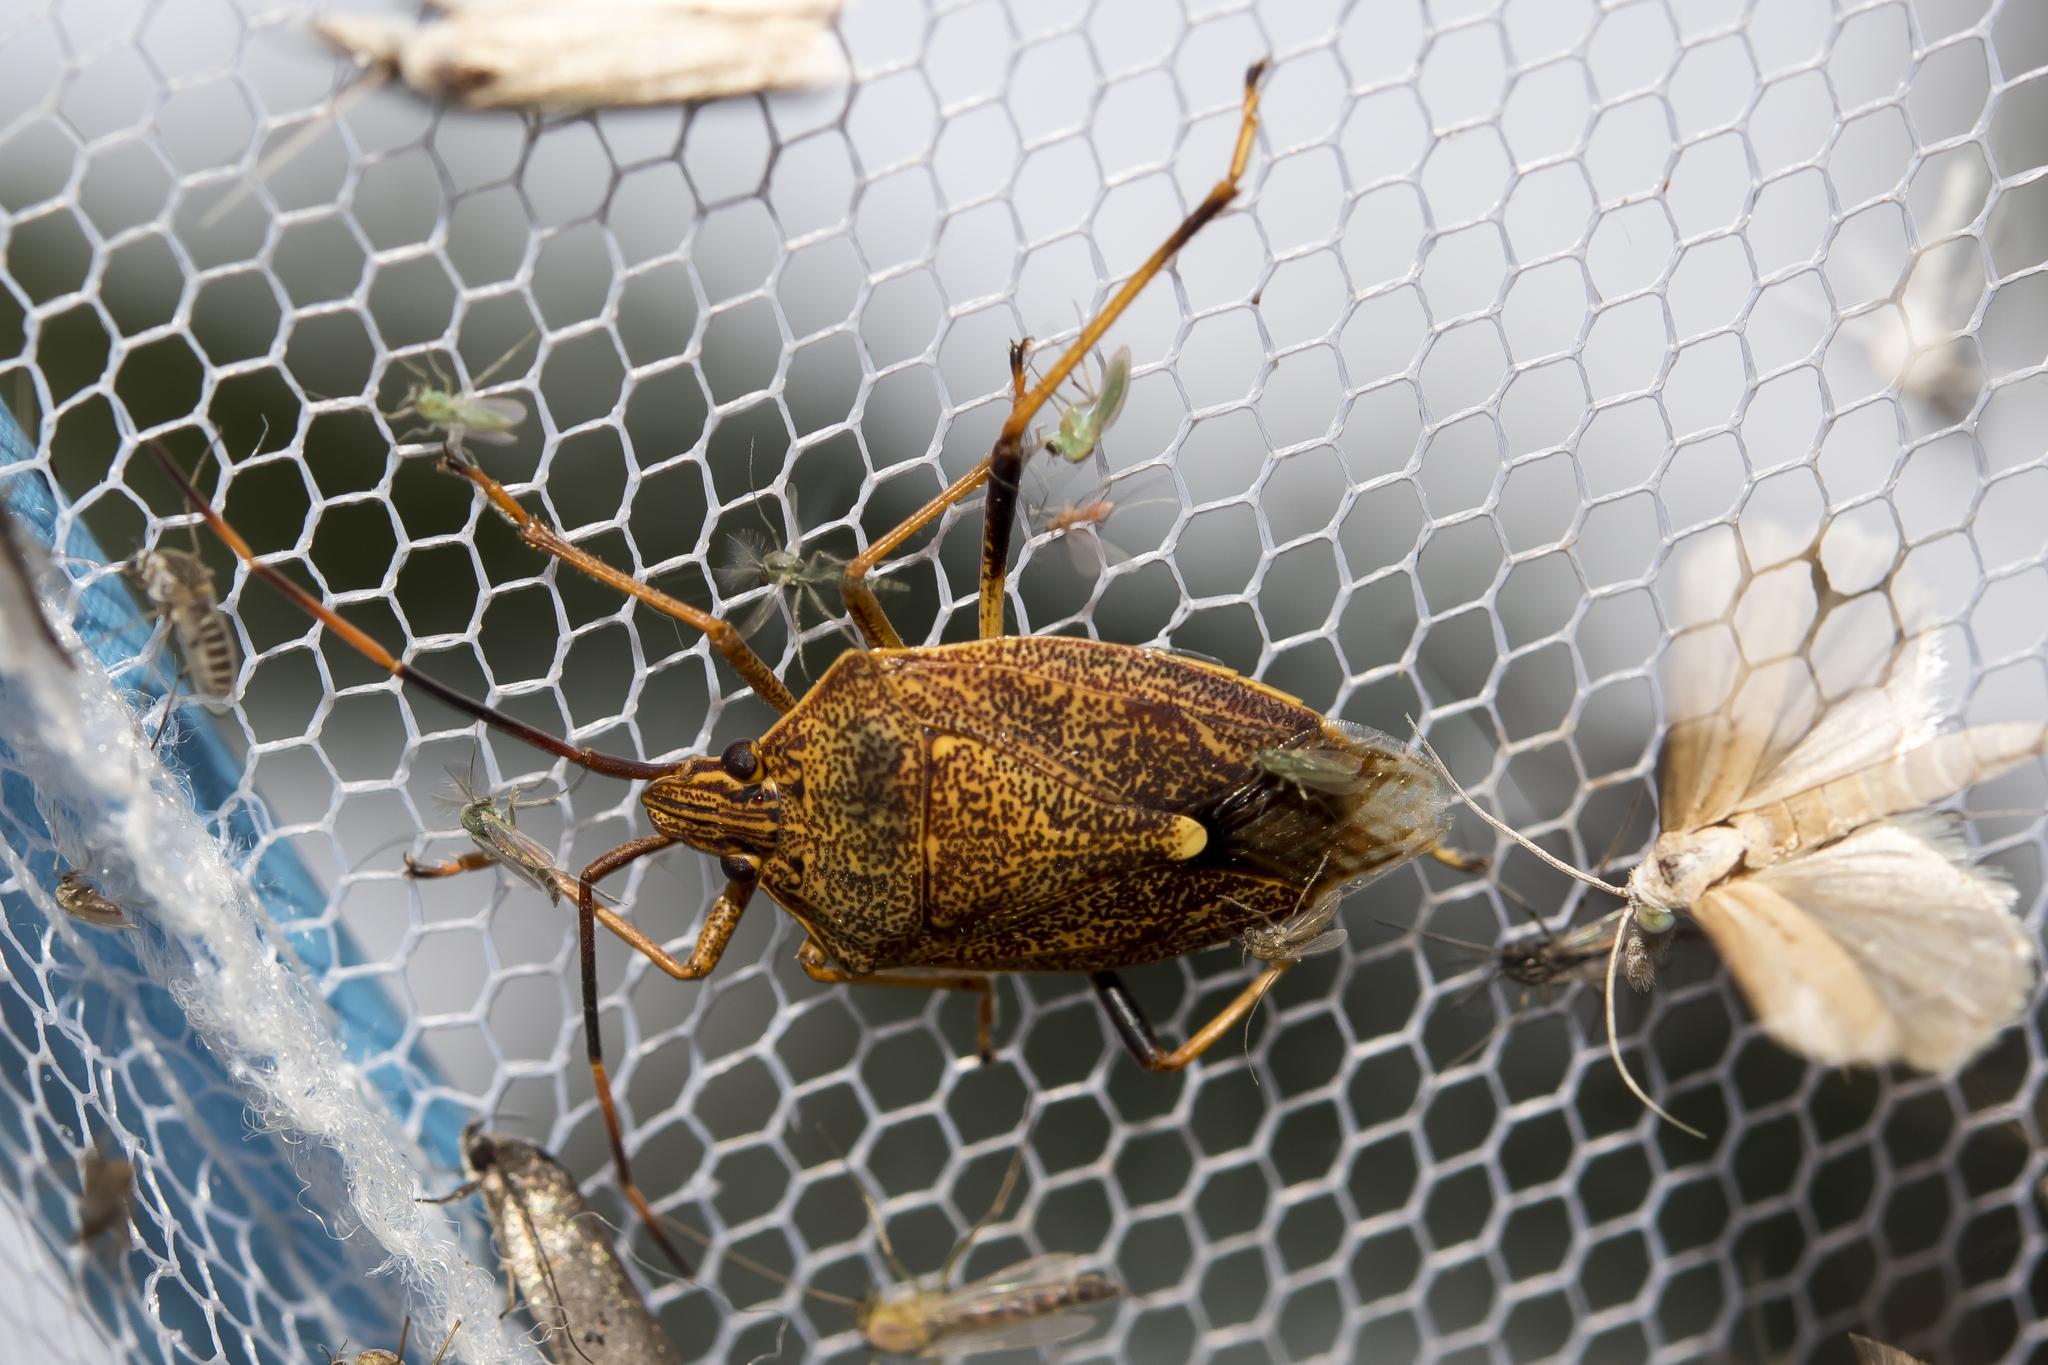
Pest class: stink_bug